Kip's Castle Park

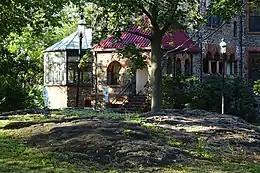
Rock outcropping near triangulation site

Kip's Castle is location of the former Cranetown Triangulation Site, one of the first triangulation stations established in 1817 by Ferdinand Hassler for the U.S. Survey of the Coast and was used to map New York Harbor. A search by personnel of the New Jersey Geodetic Control Survey and the National Geodetic Survey in 1984 to locate Hassler's surveying mark at Cranetown (former name for Montclair) was unsuccessful, as the station was determined to be under Kip's Castle and the rock outcropping that it had been set on might have been cut away when the house was constructed. The Cranetown Triangulation Site was designated as a National Historic Civil Engineering Landmark by the American Society of Civil Engineers in 1986.